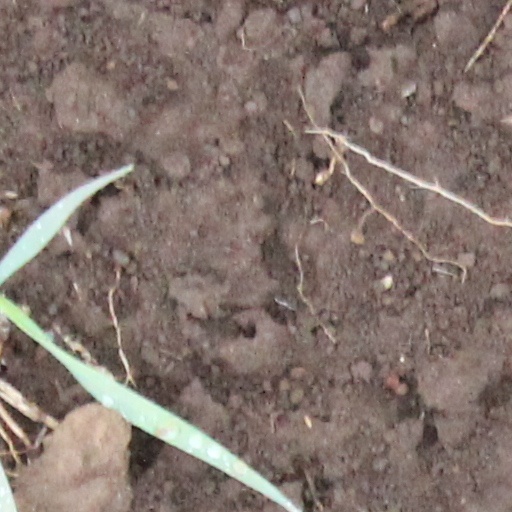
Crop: wheat